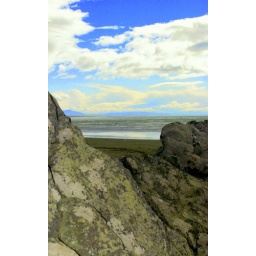
Christchurch The beach that day was breezy; with sand in the twirls, and blue as ever.